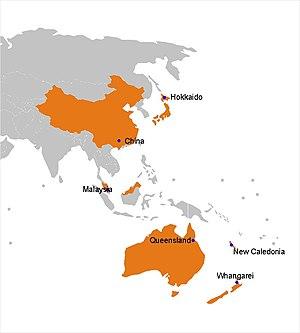
Le Championnat d'Asie-Pacifique des rallyes est un championnat international, organisé par la FIA.